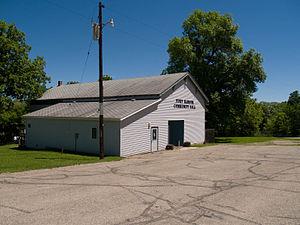
La ville de Fort Ransom est située dans le comté de Ransom, dans l’État du Dakota du Nord, aux États-Unis. Sa population s’élevait à 77 habitants lors du recensement de 2010.